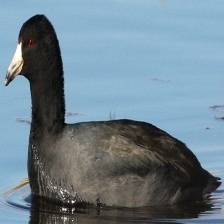
Species: AMERICAN COOT
Scientific name: FULICA AMERICANA